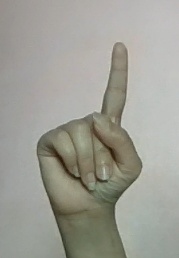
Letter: bb